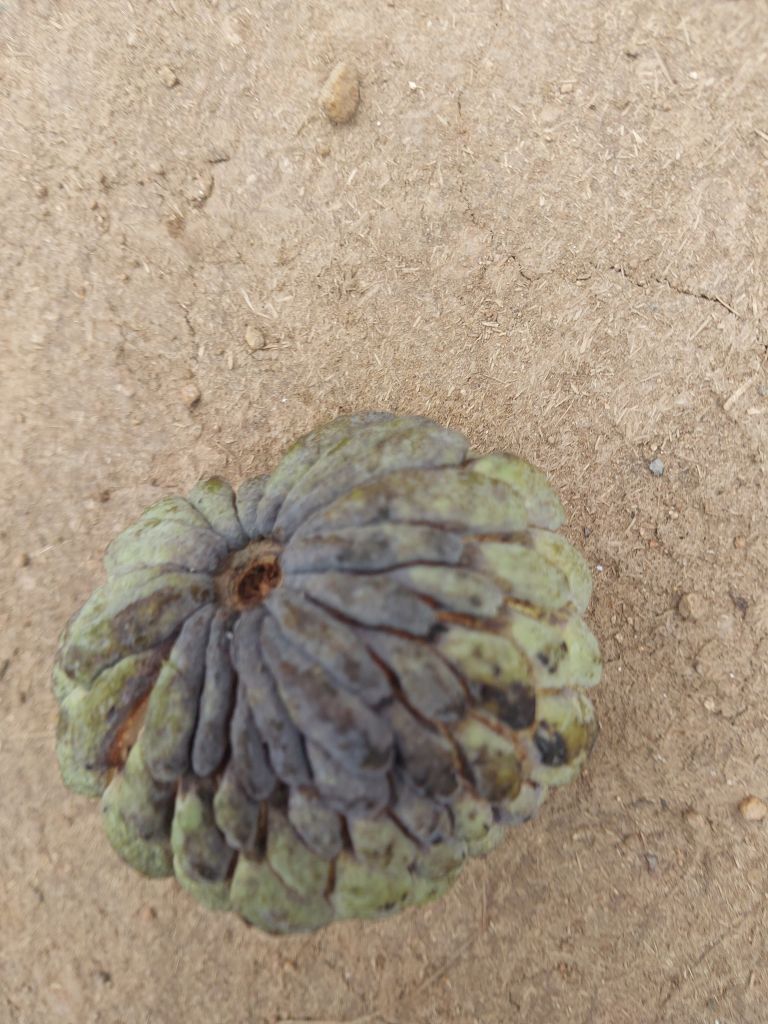
Disease label: Blank Canker